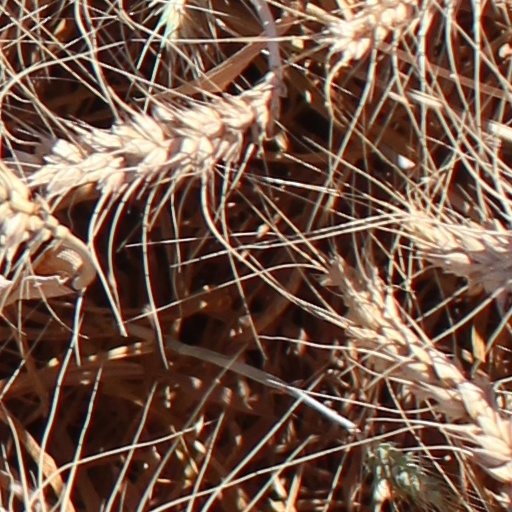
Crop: wheat